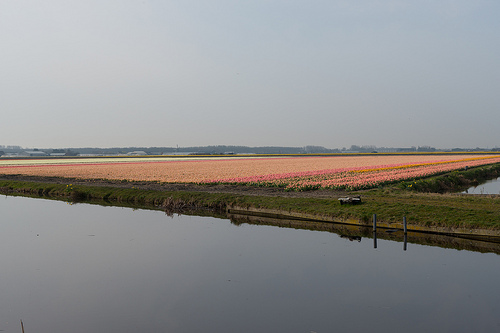
Flower: tulip